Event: Nepal Earthquake
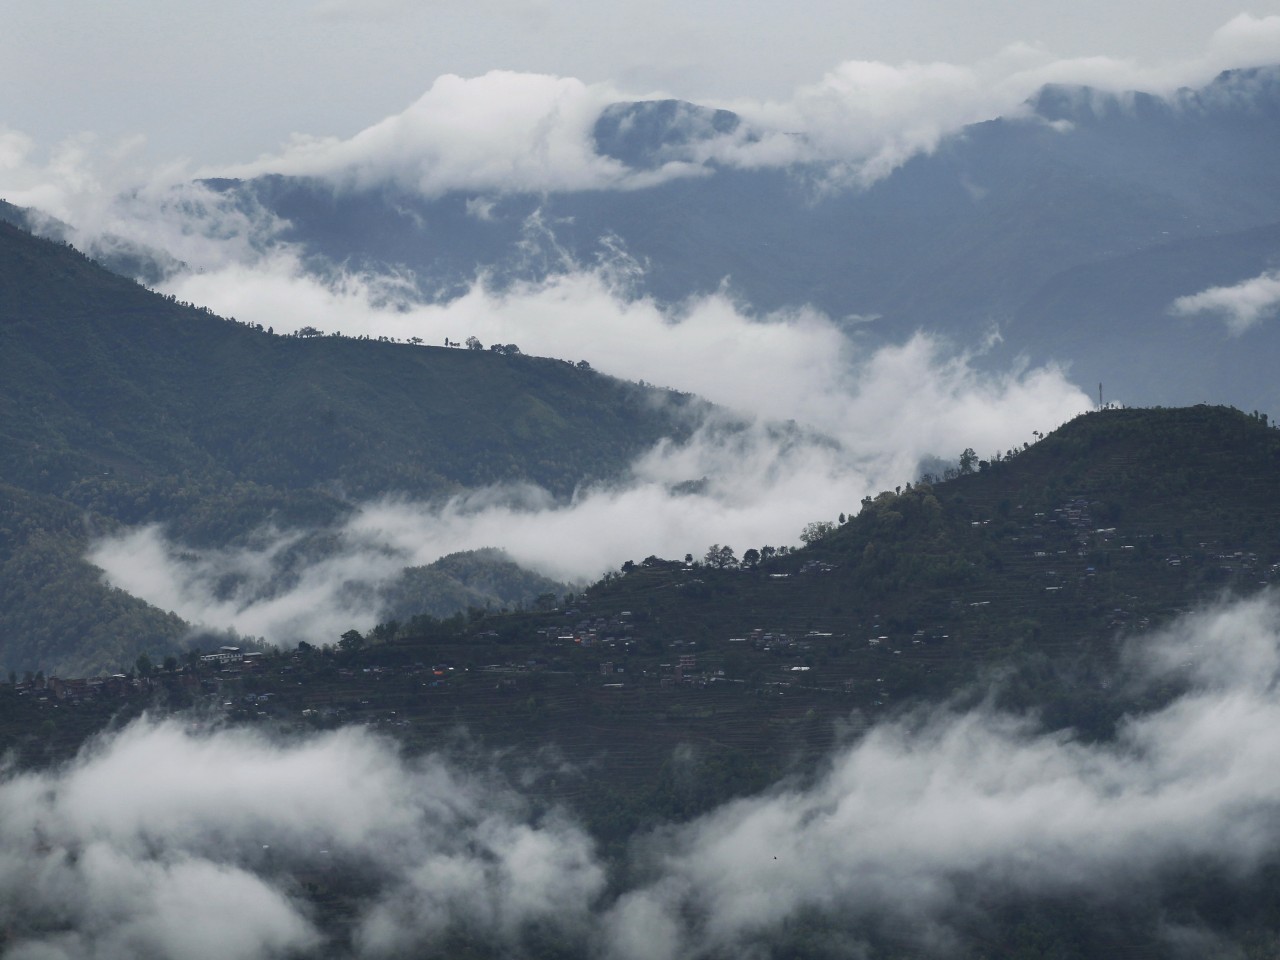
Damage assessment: no_damage